Afghanistan

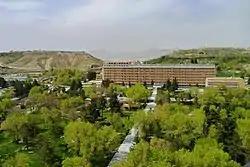
The Daoud Khan Military Hospital in Kabul is one of the largest hospitals in Afghanistan.

The city of Ghazni has significant history and historical sites, and together with Bamyan city have in recent years been voted Islamic Cultural Capital and South Asia Cultural Capital respectively. The cities of Herat, Kandahar, Balkh, and Zaranj are also very historic. The Minaret of Jam in the Hari River valley is a UNESCO World Heritage Site. A cloak reputedly worn by Islam's prophet Muhammad is kept in the Shrine of the Cloak in Kandahar, a city founded by Alexander the Great and the first capital of Afghanistan. The citadel of Alexander in the western city of Herat has been renovated in recent years and is a popular attraction. In the north of the country is the Shrine of Ali, believed by many to be the location where Ali was buried. The National Museum of Afghanistan in Kabul hosts a large number of Buddhist, Bactrian Greek and early Islamic antiquities; the museum suffered greatly by civil war but has been slowly restoring since the early 2000s.